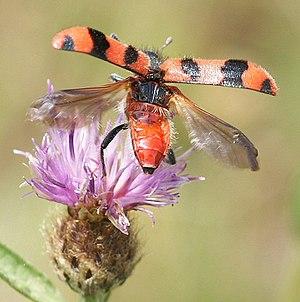
Clairon des Abeilles, Clairon des Ruches